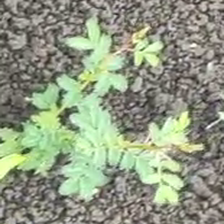
Weed species: Dwarf_cassia_(Chamaecrista pumila)